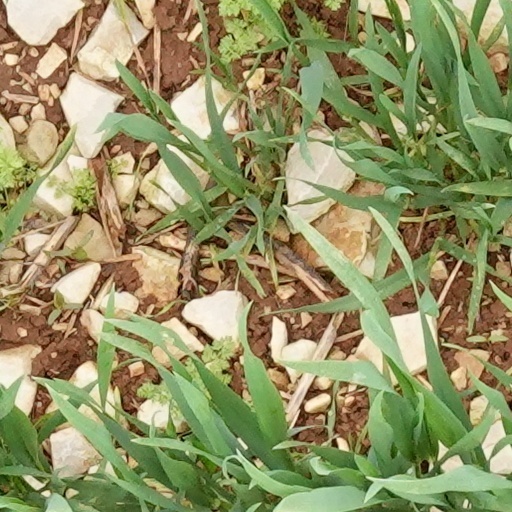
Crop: wheat